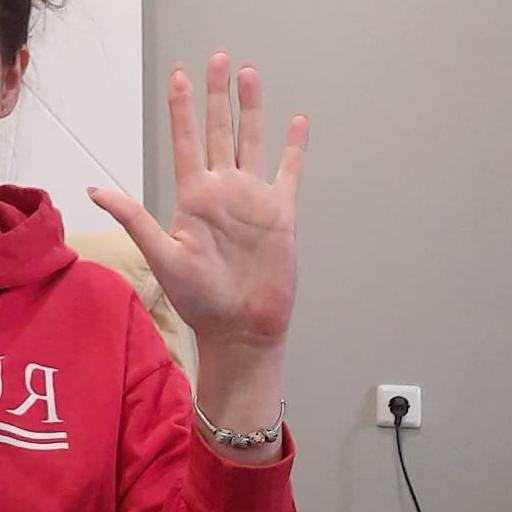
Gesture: palm